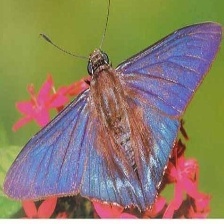
Species: MANGROVE SKIPPER